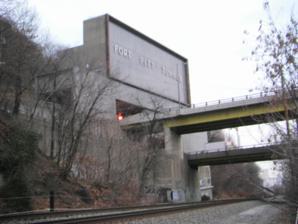
Building: Fort Pitt Tunnel
Country: United States of America
Year built: 1960
Road tunnel in Pittsburgh, Pennsylvania Fort Pitt Tunnel Northeast Portal of Fort Pitt Tunnel Overview Location Pittsburgh , Pennsylvania Coordinates 763-4-1, 870+00 west portal 763-4-1, 912+25 east portal Route I-376 / US 19 Truck / US 22 / US 30 (Parkway West) Start I-376 Fort Pitt Bridge End US 19 Operation Work begun August 28, 1957 Constructed Twin bore, circular roof with an exposed curved ceiling, concrete with ceramic tile lining Opened September 1, 1960 Owner PennDOT Operator PennDOT Traffic Automobile Toll none Vehicles per day 107,000 Technical Design engineer Michael Baker, Jr. Length 3,614 feet (1,102 m) No. of lanes 4 Operating speed 55 mph (89 km/h) Tunnel clearance 13.5 feet (4.1 m) Width 28 feet (8.5 m) Grade 2.5% (east to west) Building details Design and construction Architect(s) Joseph Bontempo The Fort Pitt Tunnel is a vehicular tunnel under Mount Washington in Pittsburgh , Pennsylvania . It connects the West End region on the southwest side to the South Shore neighborhood on the northeast side. The adjoining Fort Pitt Bridge on the northeast end connects to Downtown Pittsburgh . The tunnel carries traffic on Interstate 376 (I-376), U.S. Route 22 (US 22), US 30 , and US 19 Truck . The structure comprises two bores, each with two lanes of traffic. The inbound tunnel flows onto the top deck of the double-deck Fort Pitt Bridge, opposite traffic from the lower deck using the outbound tunnel. To accommodate the bridge, the northeast portals of the parallel tunnels are vertically staggered by 30 feet. The tunnel opened in September 1960, a year after the Fort Pitt Bridge. Before entering the southwest end of the inbound tunnel, travelers see a commonplace view of Southwestern Pennsylvania's hills, but at the northeast end, travelers emerge to a panorama of Downtown Pittsburgh and the surrounding skyline. The view was cited by The New York Times as "the best way to enter an American city". The vantage was the inspiration for the news opening on Pittsburgh's KDKA-TV for several years in the 1980s and 1990s, and is referenced in Stephen Chbosky's novel The Perks of Being a Wallflower . The Fort Pitt Tunnel is the third-longest automobile tunnel in Pittsburgh, following the Liberty Tunnels and the Squirrel Hill Tunnel . It is one of four major tunnels passing beneath Mount Washington, including the Liberty Tunnels and the Wabash Tunnel for automobiles, and the Mount Washington Transit Tunnel for public transportation. History Before the existence of the Fort Pitt Tunnels (as well as the Penn Lincoln Parkway and West End Bypass ), South Hills commuters travelled around the Banksville Circle, which was the northern terminus of Banksville Road and western terminus of Saw Mill Run Blvd at the time. On July 11, 1954, contracts were awarded for the basic design of the Fort Pitt Tunnels. The groundbreaking ceremony for the Fort Pitt tunnel was held April 17, 1957 and drilling began August 28 of the same year. In April 1960 construction on the tunnels was complete and they opened for the first time at 11 a.m. on September 1, 1960, with a dedication ceremony on the southwestern portal by Governor Lawrence , Pennsylvania Transportation Secretary Park H. Martin and Pittsburgh Mayor Joseph M. Barr followed by a "christening" of the tunnels in which the Governor led a caravan of antique cars through. The tunnel cost $17 million (equivalent to $175 million in 2023 ). On Thursday, May 31, 2007, a bomb threat shut down the Fort Pitt Tunnel along with the Liberty and Squirrel Hill tunnels, causing a major traffic jam. The tunnel provided AM reception in 1960, but due to design repairs it was discontinued until 1986. It was improved to cover the entire tunnel with strong reception in March 1997. Since August 1987, the tunnels have provided cellular phone reception. With the help of Carnegie Mellon University graduate students, the tunnel has provided FM reception since July 2005 as well as having its AM signals upgraded at that time. In 2015, the original flat ceiling was removed due to its poor condition. The tunnel was used as a filming location for the 2012 film The Perks of Being a Wallflower . Dimensions and specifications 3,614 ft (1.102 km) in length 28 ft (8.5 m) wide 13.5 ft (4.1 m) vertical clearance Serves nearly 107,000 vehicles per day. There are 1,788 light fixtures with 3,576 bulbs. There are 187,200 sq ft (17,390 m 2 ) of tiled surface to wash. Notes